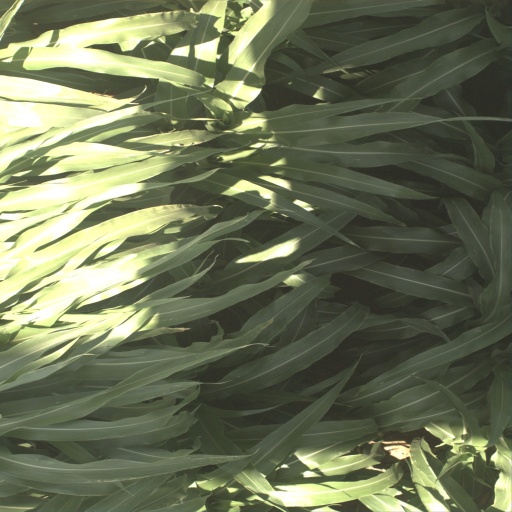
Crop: sorghum